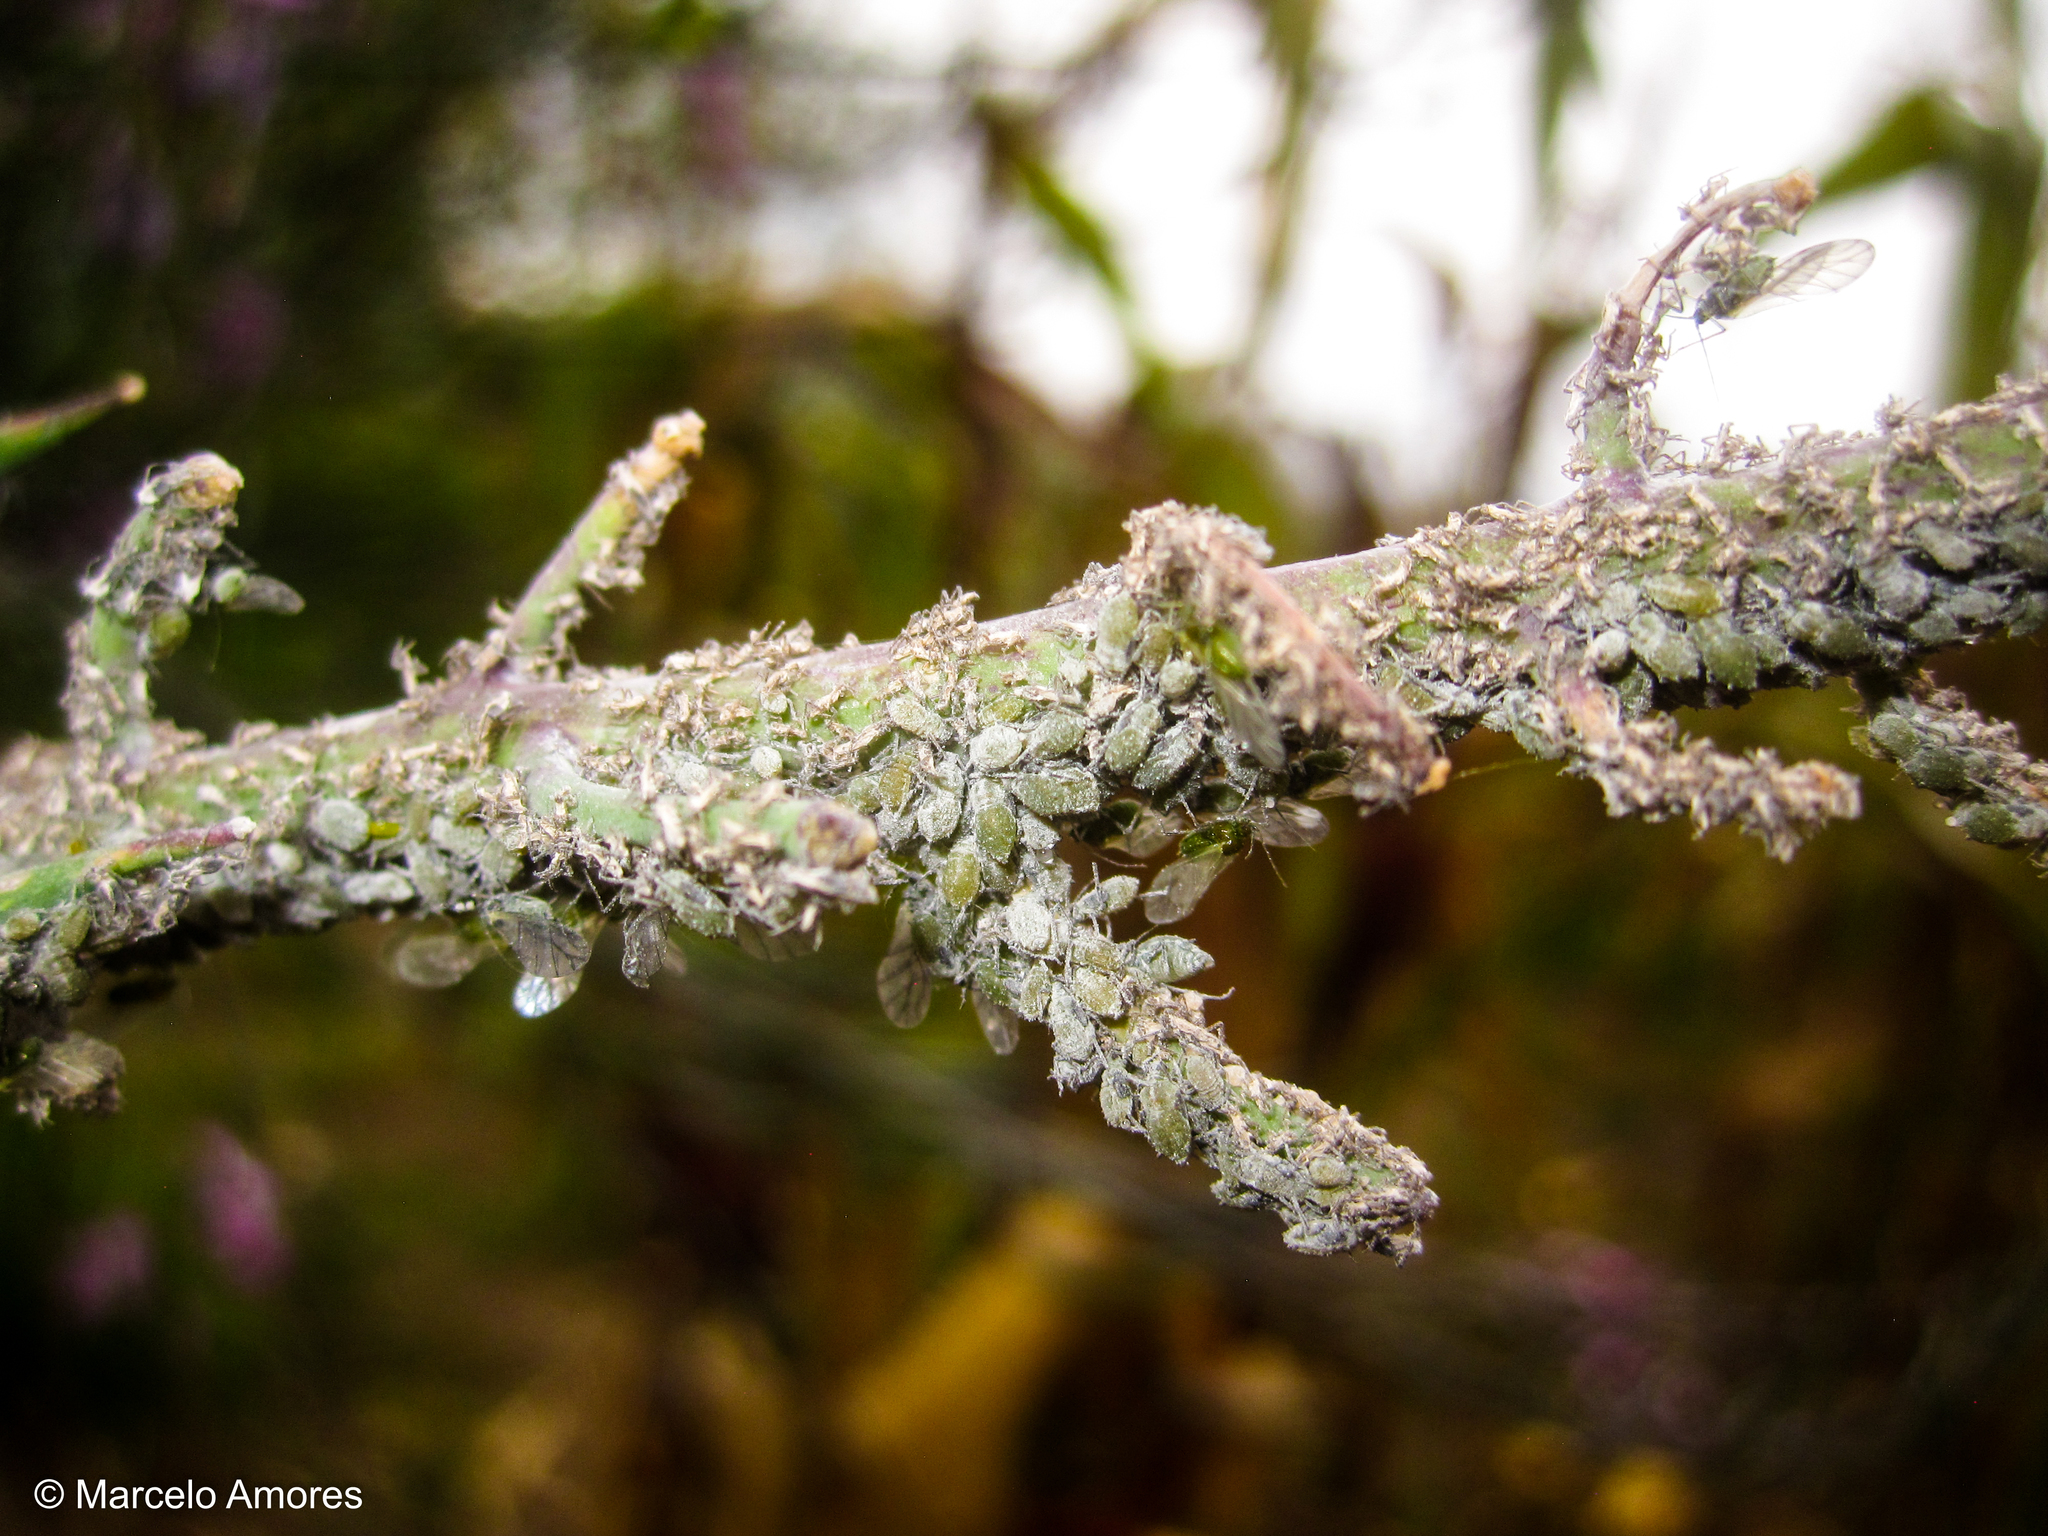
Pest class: cabbage_aphid